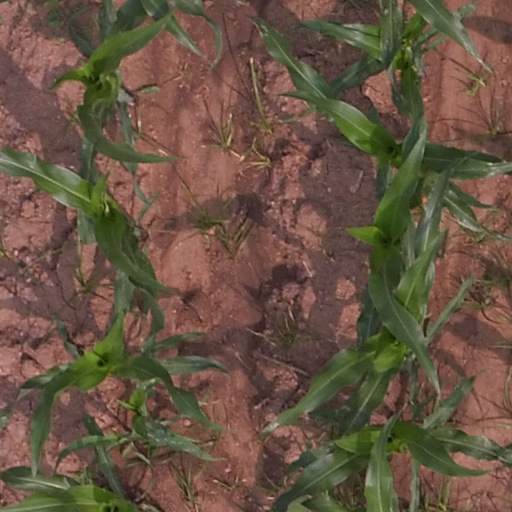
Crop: maize; corn